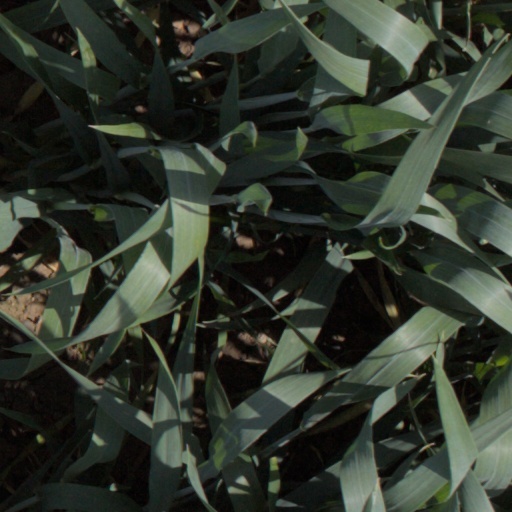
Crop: wheat